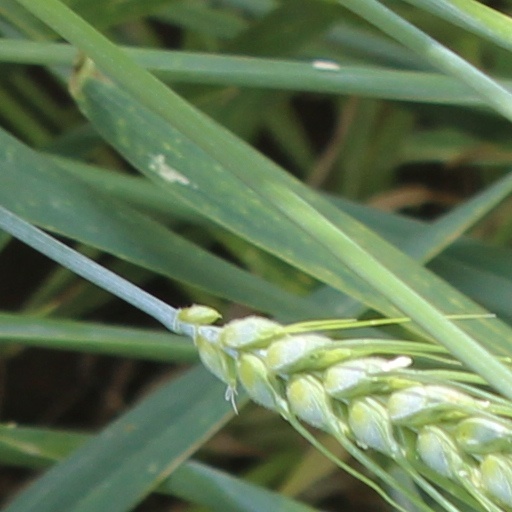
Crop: wheat